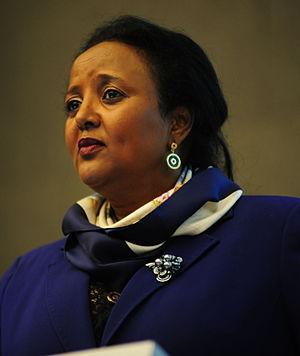
Amina Mohamed Jibril, née le 5 octobre 1961 à Kakamega, est une femme politique kenyane. Depuis le 26 janvier 2018, elle est ministre de l'Éducation.